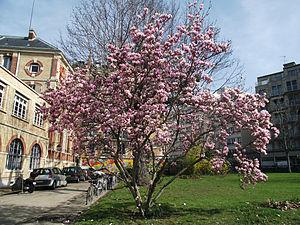
L’école Estienne, dénomination courante de l’École supérieure des arts et industries graphiques, est un établissement français d’enseignement supérieur public situé au 18, boulevard Auguste-Blanqui dans le 13ᵉ arrondissement de Paris, non loin de la Butte-aux-Cailles. Elle forme de jeunes créateurs dans les métiers de l’imprimerie, du design de communication et des métiers d’art du livre.